War of the Katzenelnbogen Succession

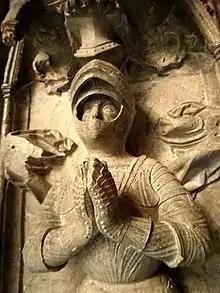
Tomb of William II "the Middle", Landgrave of Lower Hesse

In the opening phase, William II "the Middle" of Hesse (died in 1509) employed much military violence in order to enforce his claim on the County of Katzenelnbogen. With his troops he went up and down the Rhine, destroying fortresses, burning down villages, while in between he also engaged in noble hunting. He considered himself a legitimate successor to his cousin William III "the Younger" of Hesse, and acted based on the idea that a good ruler is a strict ruler who shows he is the strongest.